Harding-Jones Paper Company District

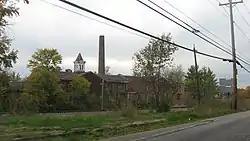
Buildings on the western side of S. Main St.

The Harding-Jones Paper Company District is a registered historic district in Excello, Ohio, listed in the National Register of Historic Places on May 29, 1975. A significant, early example of Ohio industry, the mill was owned by the Harding and Jones families for most of its operation. The mill, adjacent to the first lock completed on the Miami-Erie Canal, also includes two residences, a carriage house, and a canal lock.